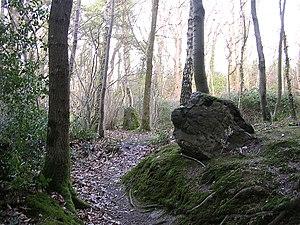
Cette liste non exhaustive recense les principaux sites mégalithiques du Dorset.